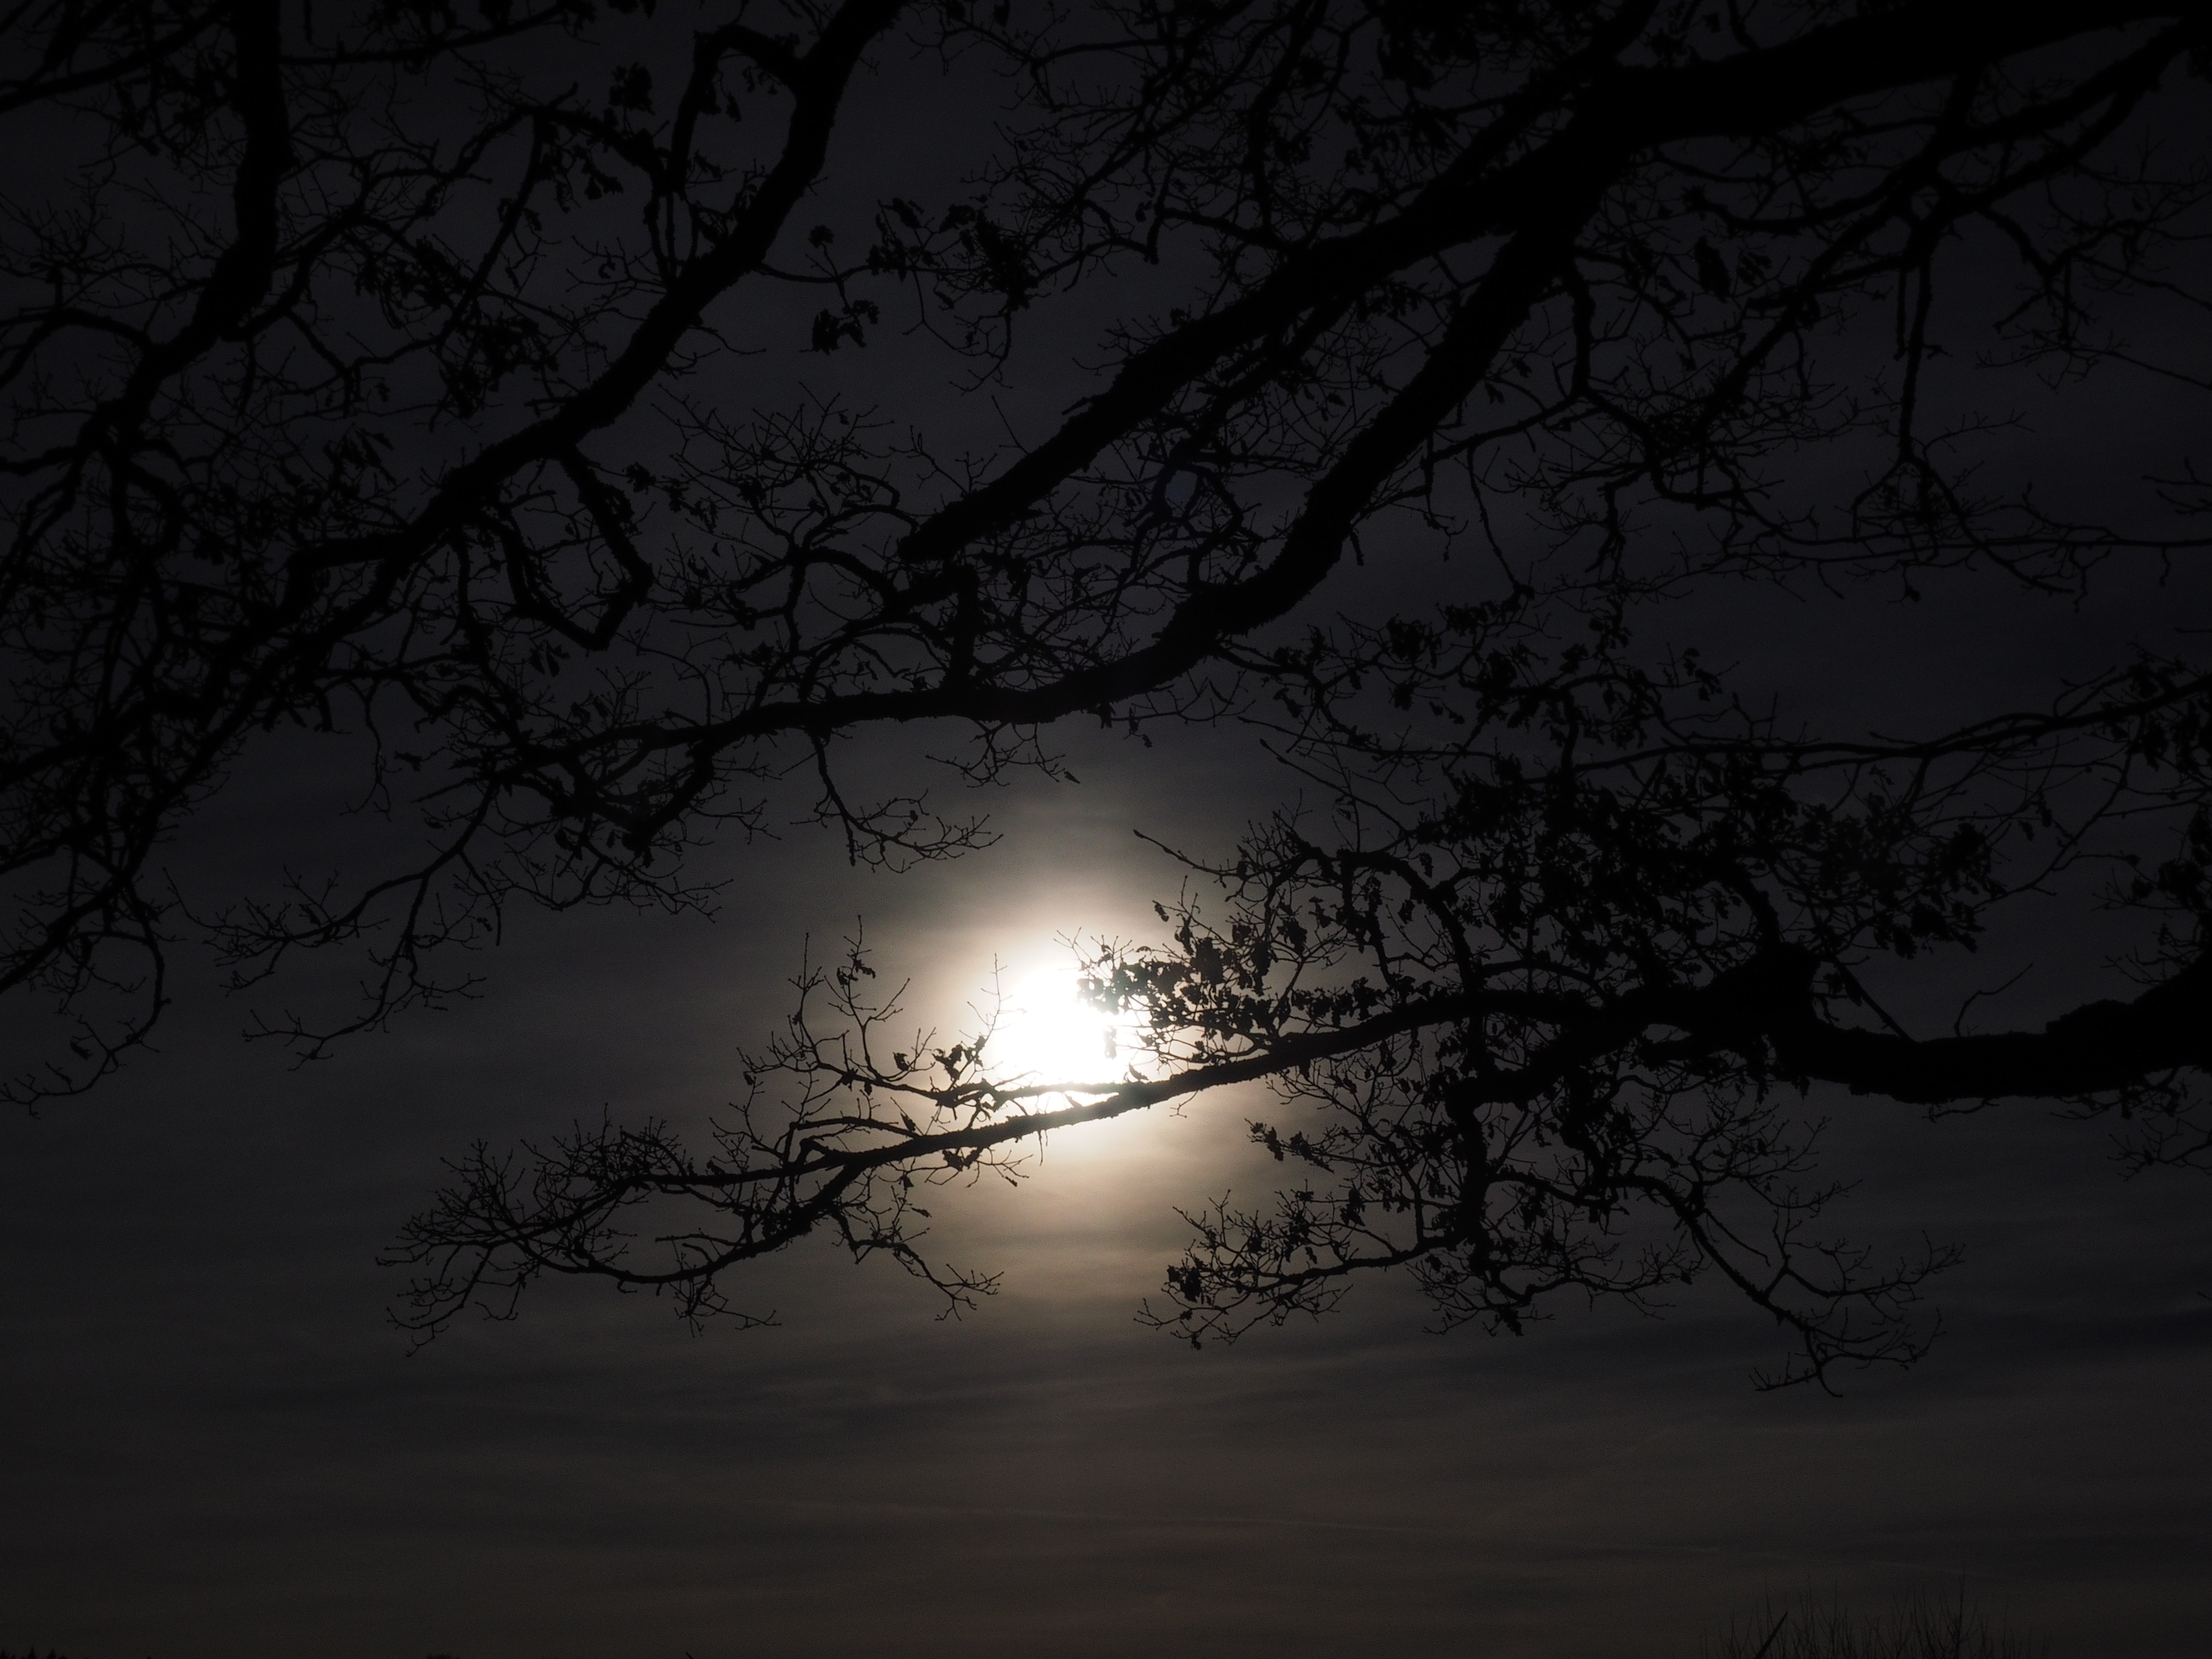
tree, branch, light, cloud, black and white, sky, sun, sunset, night, sunlight, morning, dawn, atmosphere, dark, dusk, evening, darkness, monochrome, moon, full moon, moonlight, midnight, fairytale, ghostly, solar disk, atmospheric phenomenon